1990s in Japan

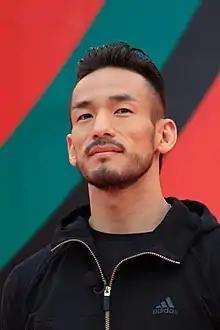
Hidetoshi Nakata

The 1990s was also the decade that the American film "Mr. Baseball" was released; introducing an American audience to Japanese baseball. The Chunichi Dragons and the Yomiuri Giants became popular teams after the Mr. Baseball movie made mention of them. Nippon Professional Baseball was one of the sports to watch in Japan in addition to Formula One (featuring Japan's Satoru Nakajima who retired early in the 1990s but gained respect worldwide). The only perfect game of the 1990s for the Nippon Professional Baseball league came on May 18, 1994, with the Yomiuri Giants shutting out the Hiroshima Toyo Carp by a score of 6–0.